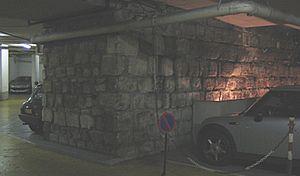
Paris, VIe arrondissement, enceinte de Philippe-Auguste dans un parking.
L’enceinte de Philippe Auguste est un système de fortification urbaine construit à Paris, à partir de la fin du XIIᵉ siècle. Cette deuxième enceinte médiévale est la plus ancienne dont on connaisse le tracé avec précision.